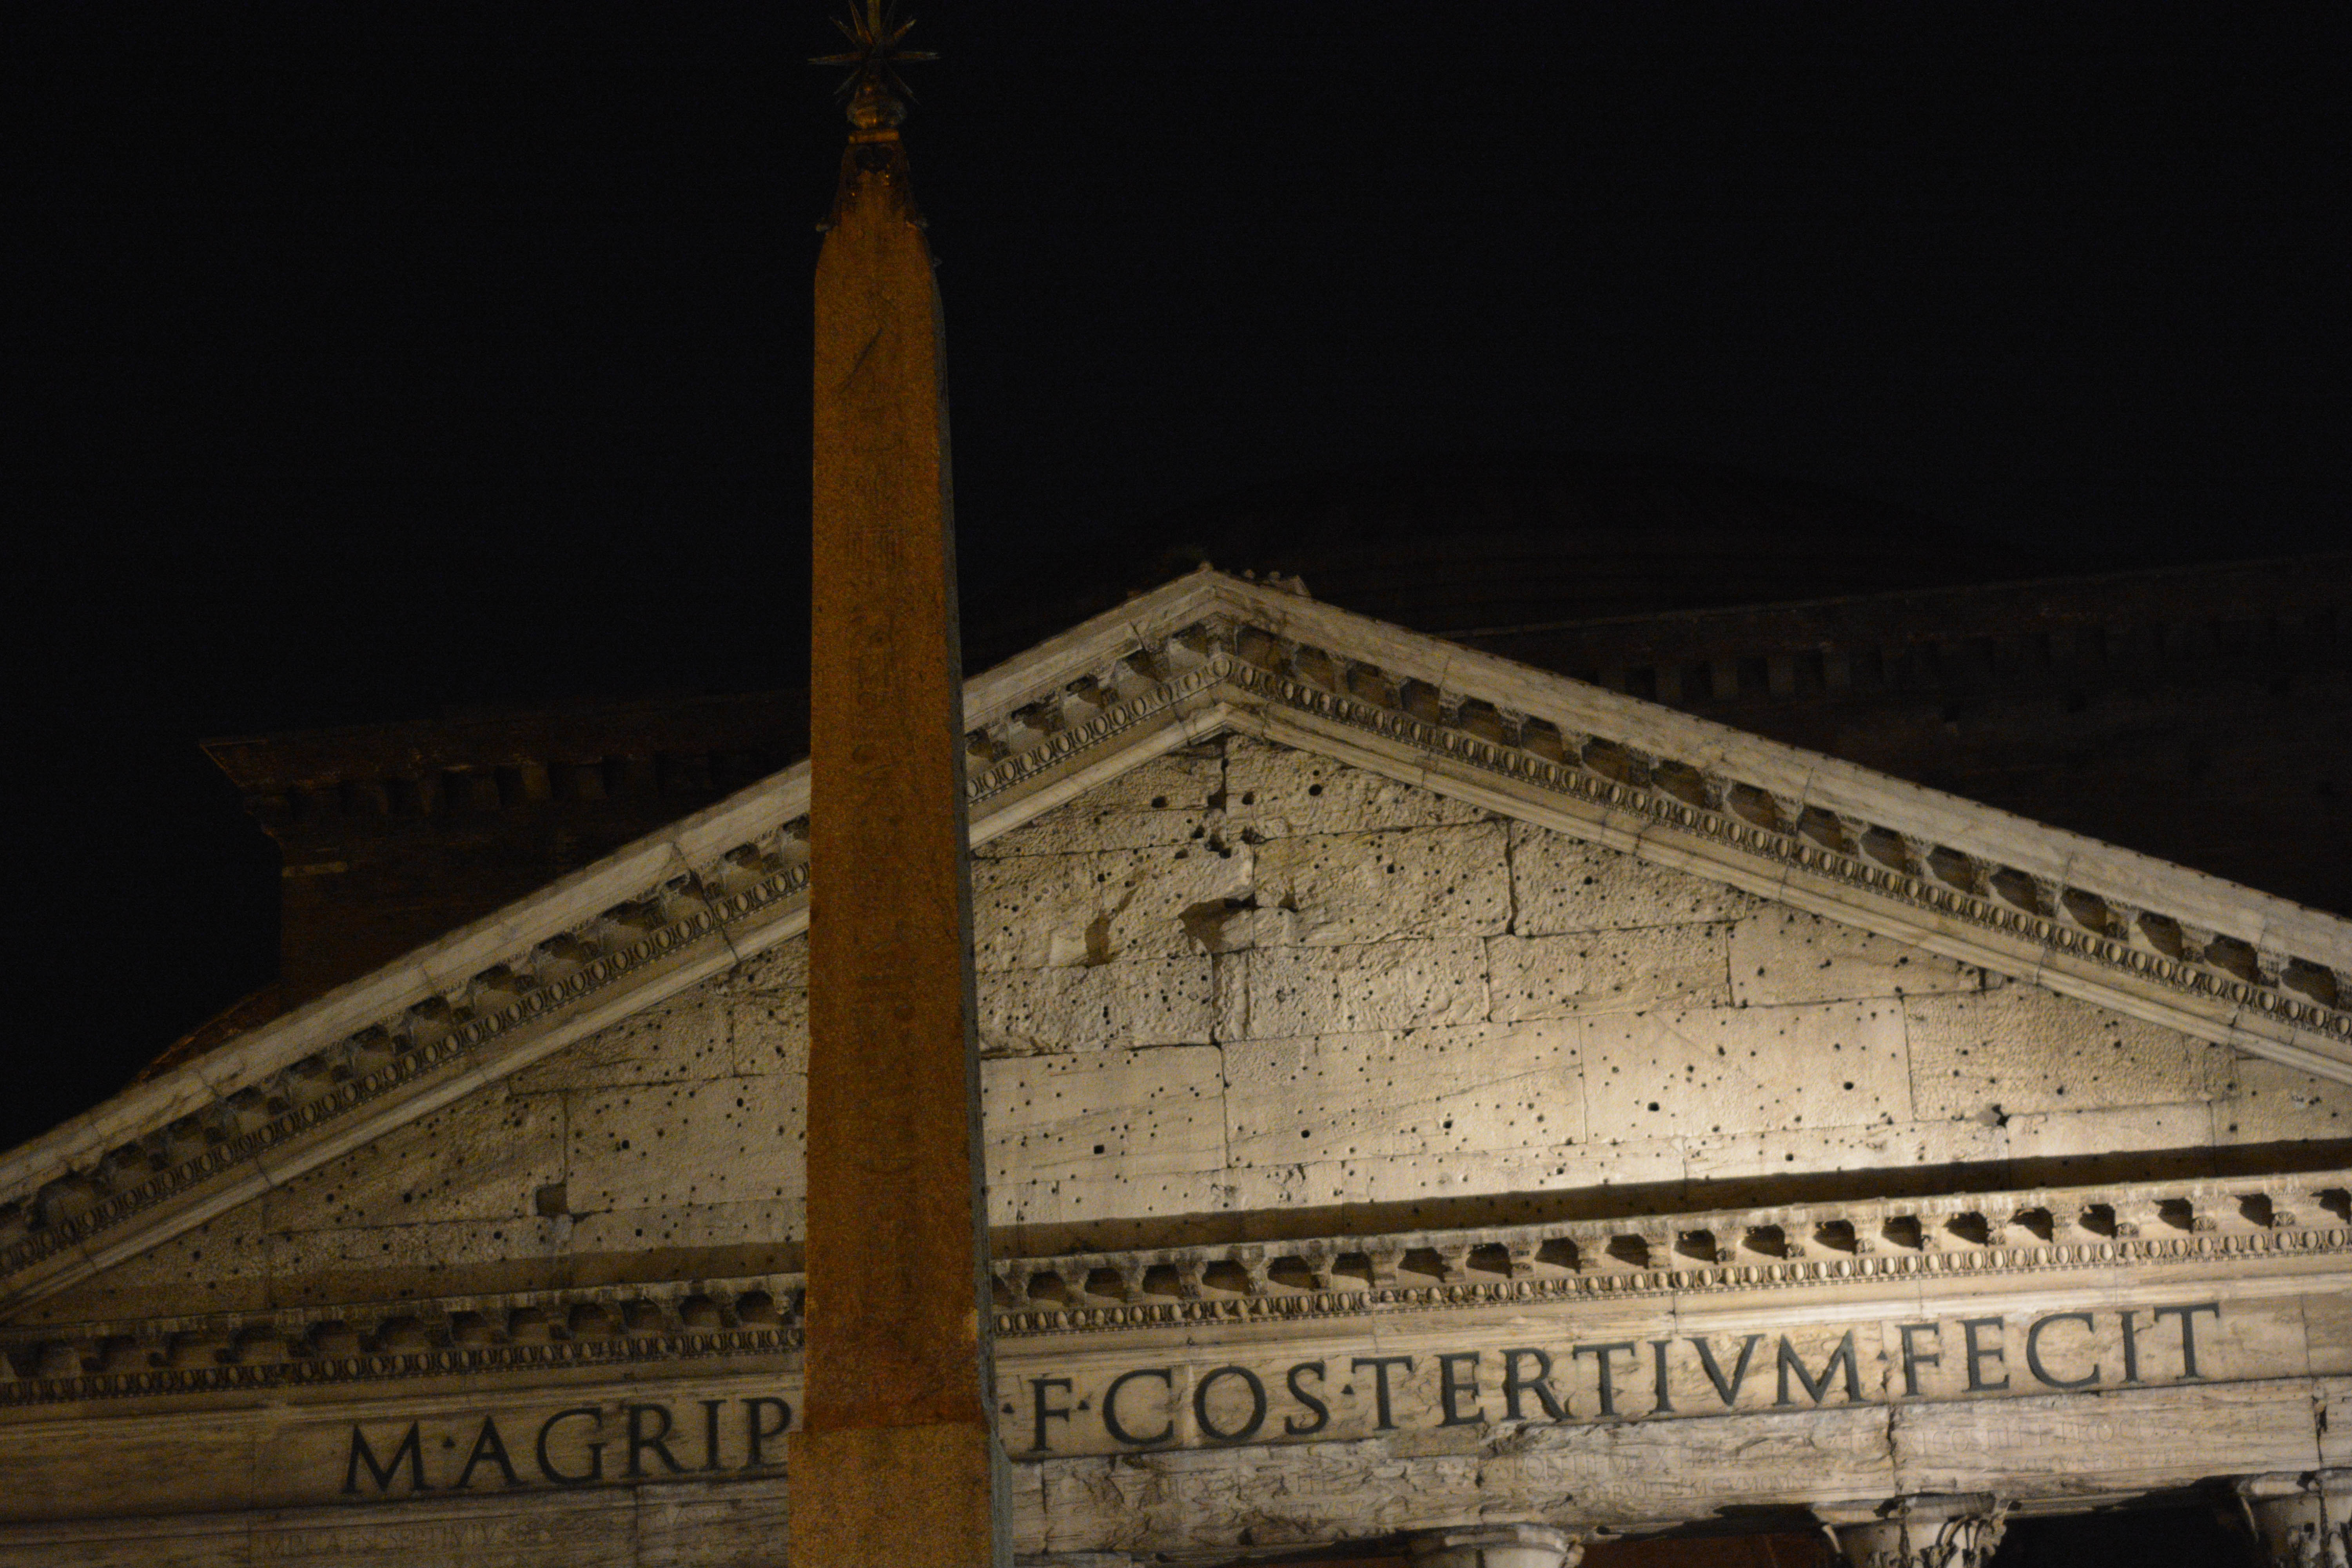
night, monument, tower, landmark, place of worship, temple, ancient history